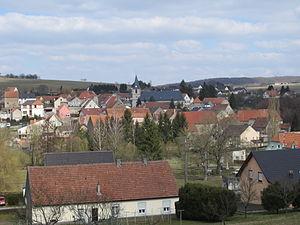
Achen est une commune française du département de la Moselle en région Grand Est.